Dark Quetzal

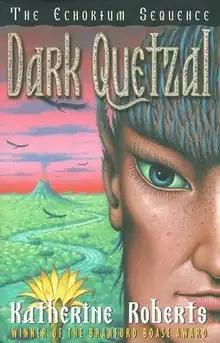
First edition front cover of the paperback version

Dark Quetzal is a fantasy novel by British writer Katherine Roberts, first published in 2003 by The Chicken House. It is the final book in The Echorium Sequence and is the sequel to" Crystal Mask", set 11 years after the events of that book. The main characters are Kyarra, Frazhin and Yashra's daughter who was raised as a singer, and Night Plume, a quetzal (half-man, half-bird) who has grown up under Frazhin's control.